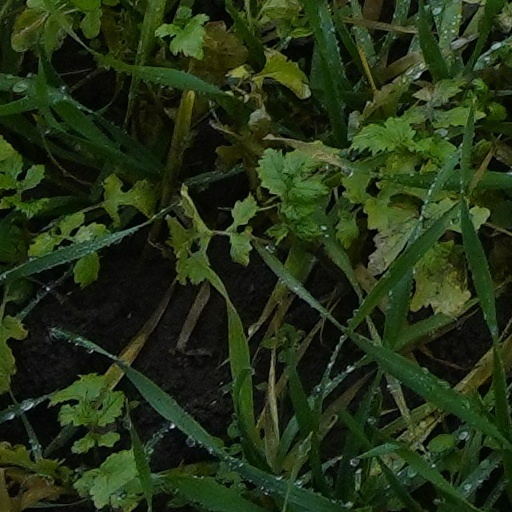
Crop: wheat